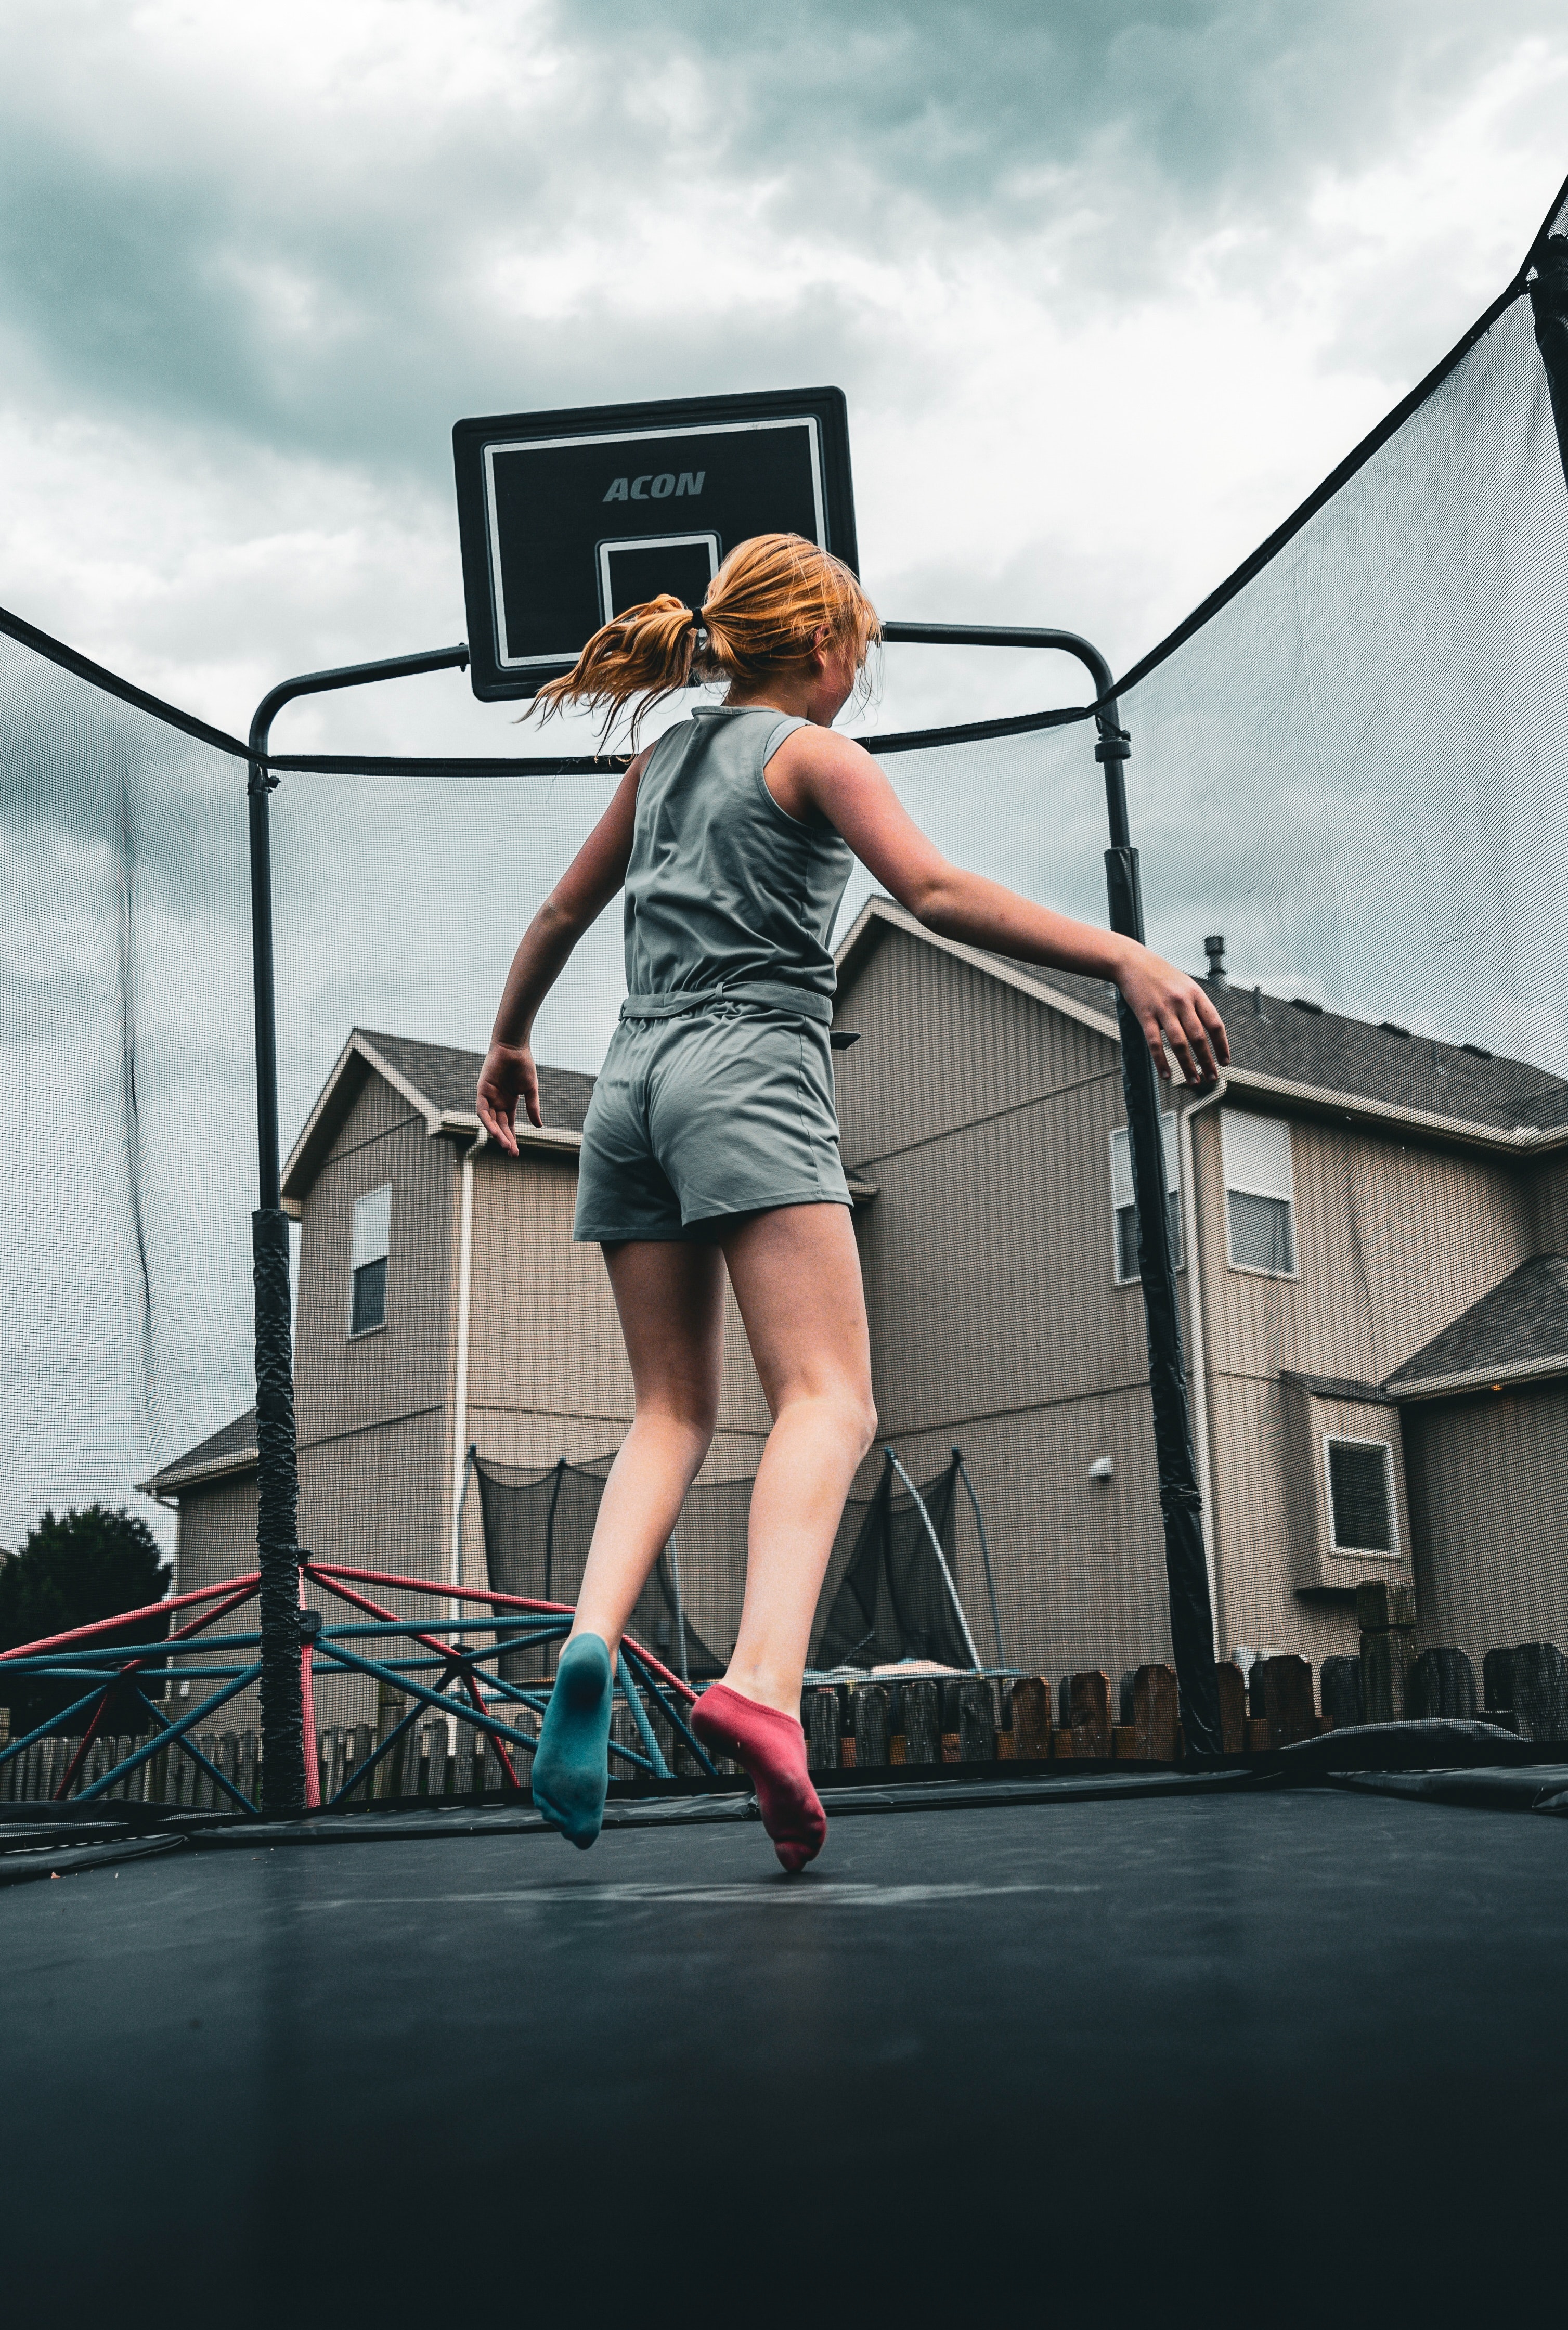
woman, cloud, sky, flash photography, thigh, entertainment, knee, performing arts, high heels, sportswear, human leg, event, fashion design, boot, musician, team sport, ball, shorts, sports, basketball court, sandal, performance art, sport venue, music, competition, fun, competition event, public event, audio equipment, advertising, net, performance